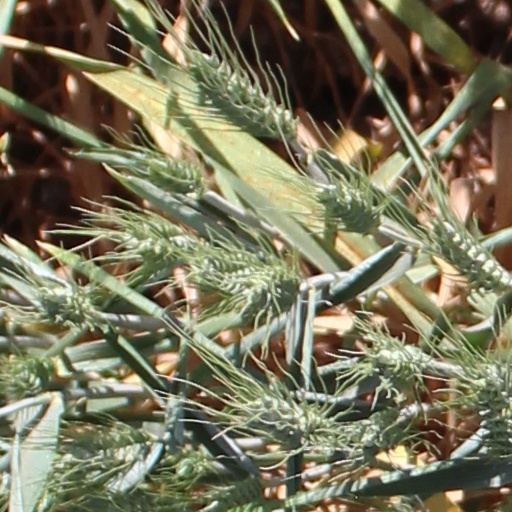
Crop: wheat